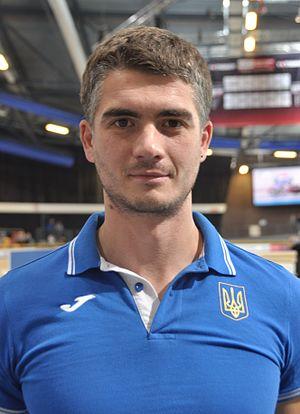
Yevgen Bolirukh est un coureur cycliste ukrainien spécialiste de la piste. Il a notamment remporté la coupe du monde du kilomètre en 2007-2008 et 2008-2009.